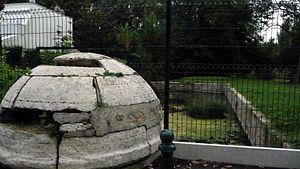
Fontaine de la Pierre Lais, La Queue-en-Brie, France
La Queue-en-Brie est une commune française située dans le département du Val-de-Marne, en région Île-de-France.